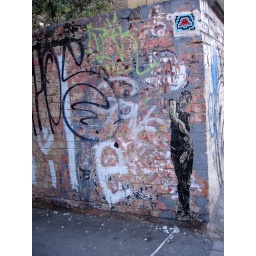
Woodcut on newsprint pasted on wall by street artist ELBOW-TOE.